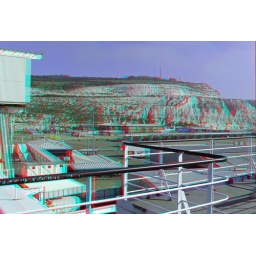
On a Cross Channel ferry in stereoscopic anaglyph 3D red blue / cyan glasses